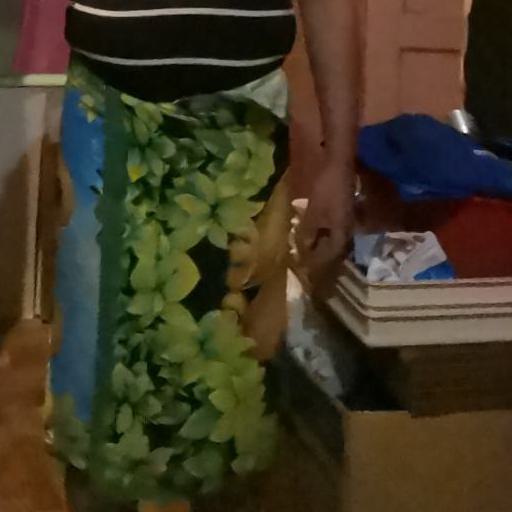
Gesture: no_gesture